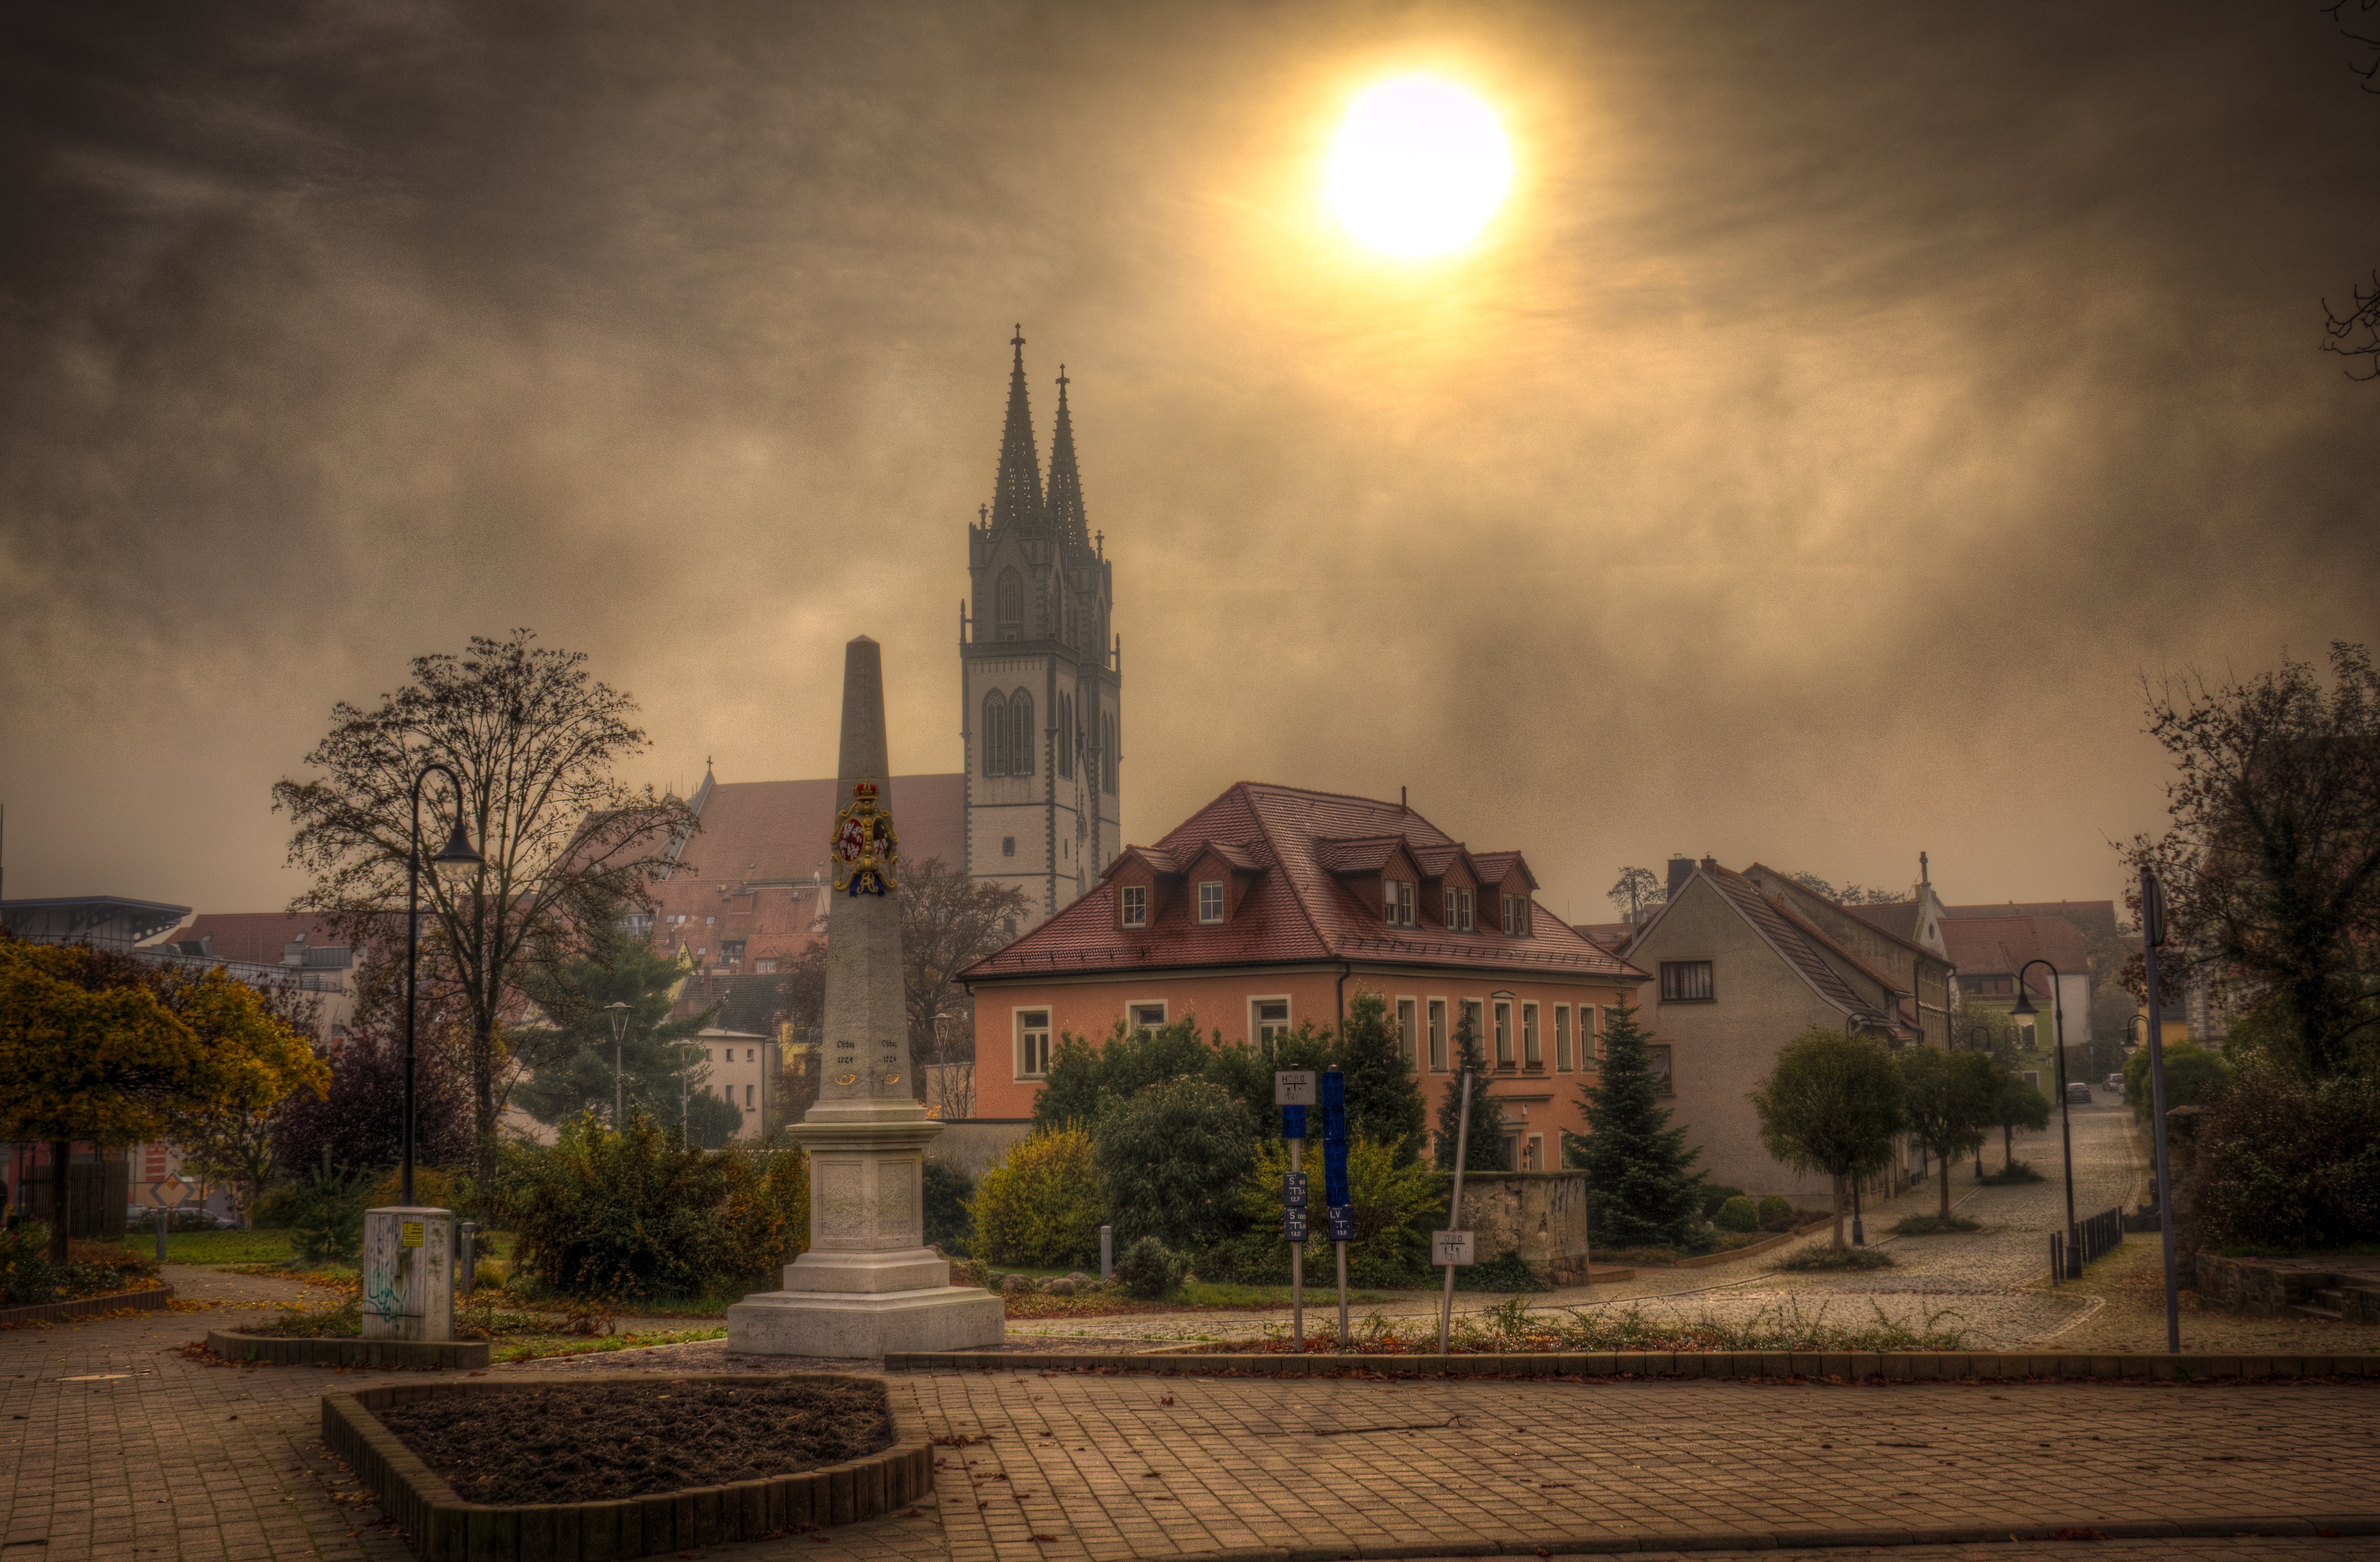
cloud, sky, fog, night, sunlight, morning, cityscape, dusk, evening, weather, saxony, oschatz, atmospheric phenomenon